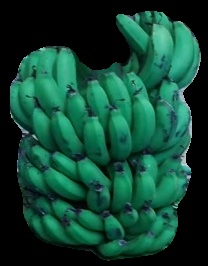
Variety: pachbale
Grade: grade2